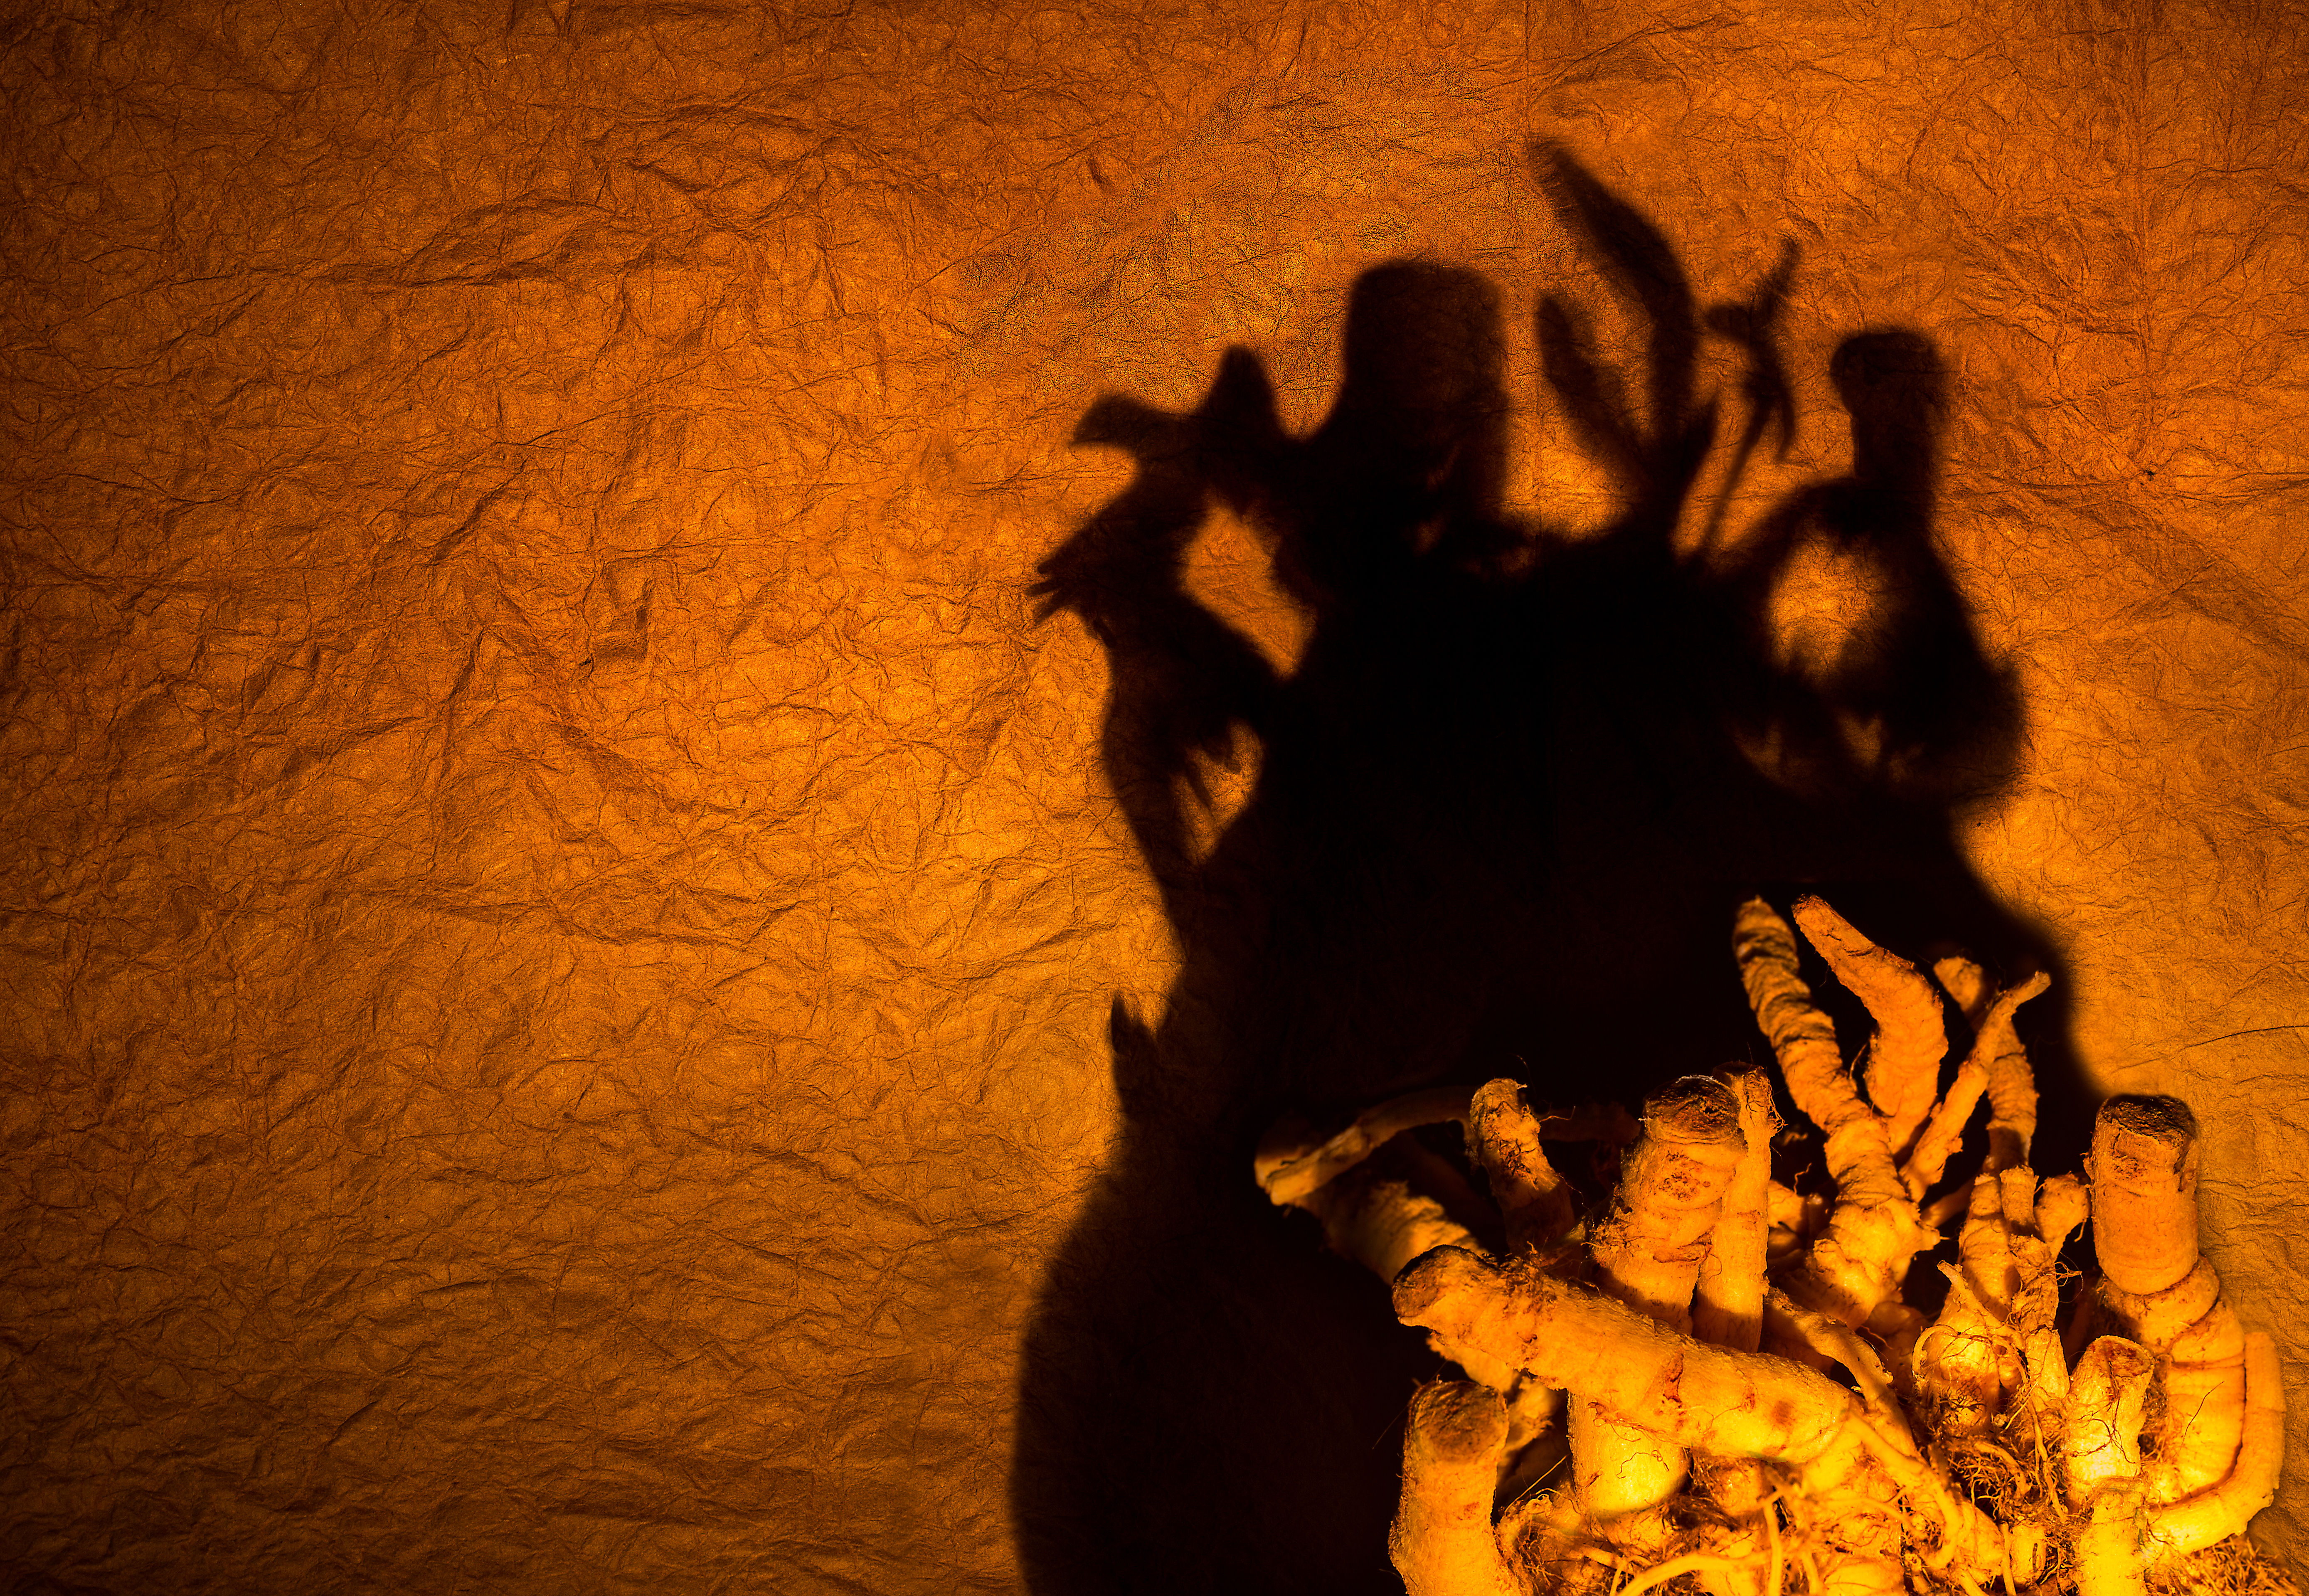
silhouette, abstract, sunlight, leaf, formation, orange, cave, vegetable, shadow, flame, fire, darkness, closeup, cool image, temple, fantasy, i, totem, shapes, celeriac, frontlight, 72116, macro photography